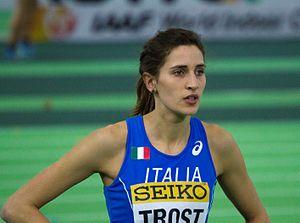
Alessia Trost est une athlète italienne, spécialiste du saut en hauteur.